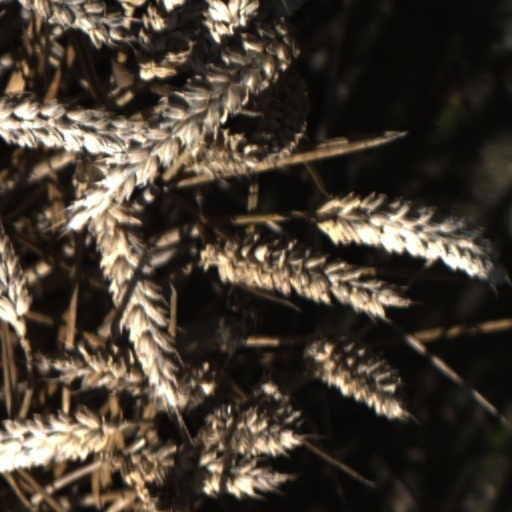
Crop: wheat